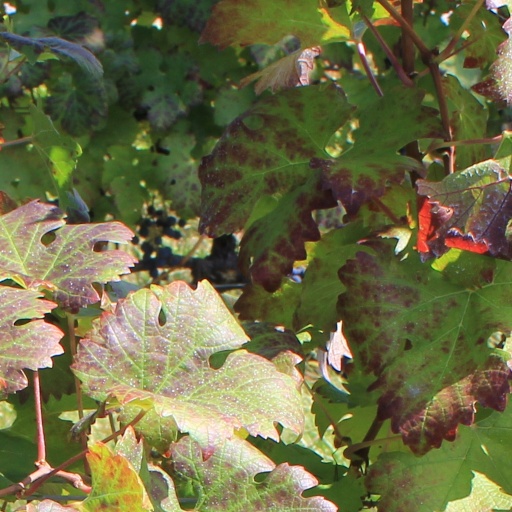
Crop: grape